Siosifa Tuʻitupou Tuʻutafaiva

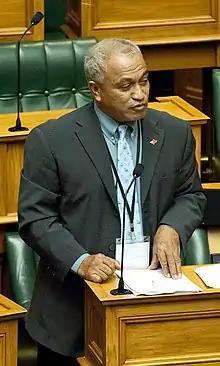
Siosifa Tuʻitupou Tuʻutafaiva in 2013

Tuʻutafaiva has served as an advocate lawyer in a number of high-profile cases. In 2001, he represented ʻAkilisi Pohiva, the main leader of Tonga's pro-democracy movement, when the latter was sued for defamation. Pohiva, a Member of Parliament, was the editor, owner and publisher of the "Keleʻa" pro-democracy newspaper, in which an article in late 1998 alleged that the Auditor General, Pohiva Tuʻiʻonetoa, had lied and "altered the correct result of [an] independent examination". A jury found for ʻAkilisi Pohiva in the Supreme Court, on the grounds that the article was not malicious, and the Court of Appeal upheld the judgment.